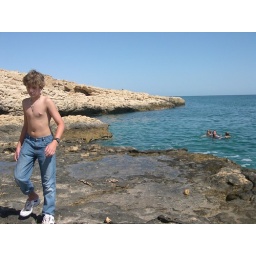
We stopped by the coast on the way home. No beach but a rock platform.